Maruti Suzuki Alto

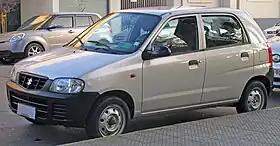
Suzuki Alto (Chile)

The Maruti Suzuki Alto is a city car manufactured and marketed by Suzuki through its subsidiary Maruti Suzuki primarily for the Indian market since 2000. The first-generation model was essentially the Indian version of the fifth-generation Suzuki Alto kei car (with larger engine options). The second generation was made as a standalone model, which was built on the same platform as the first generation. The third-generation model is built on the same underpinnings as the S-Presso.